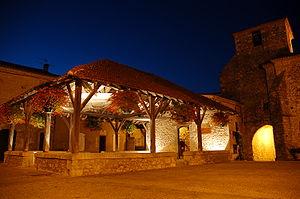
Cet article recense les localités qui adhèrent à l'association Les Plus Beaux Villages de France.